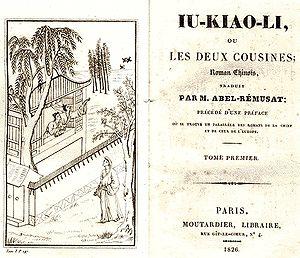
Yu Jiao Li, est un roman chinois caizi jiaren. Jean-Pierre Abel-Rémusat a traduit le roman en français avec le titre Iu-kiao-li, ou les deux cousines.